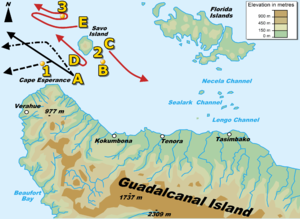
La bataille navale de Guadalcanal, qui eut lieu entre le 12 et le 15 novembre 1942, fut l'engagement naval décisif entre la marine impériale japonaise et la marine américaine durant la bataille de Guadalcanal dans le théâtre Pacifique de la Seconde Guerre mondiale. Elle est également appelée troisième et quatrième batailles de l'île de Savo, bataille des Salomon, bataille du vendredi 13 et troisième bataille des Salomon dans les sources japonaises.